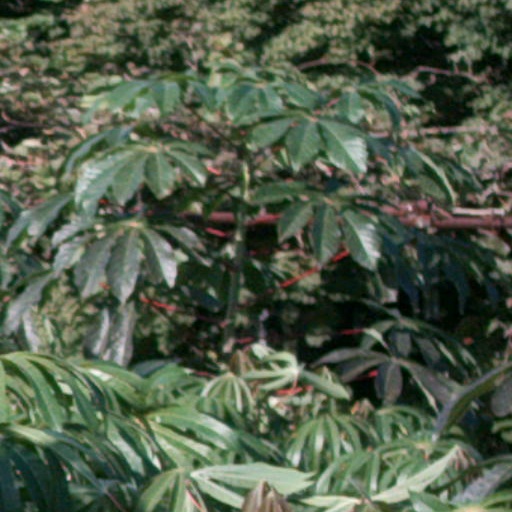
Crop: cassava